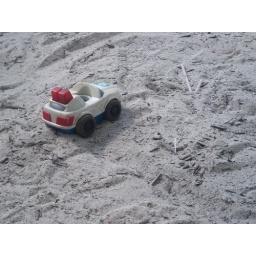
toy car in the sand